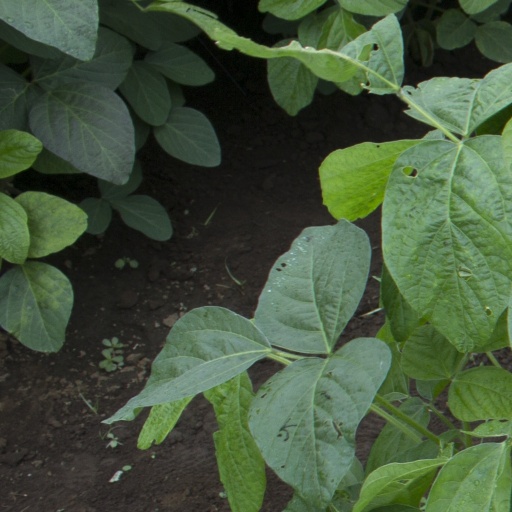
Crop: soybean